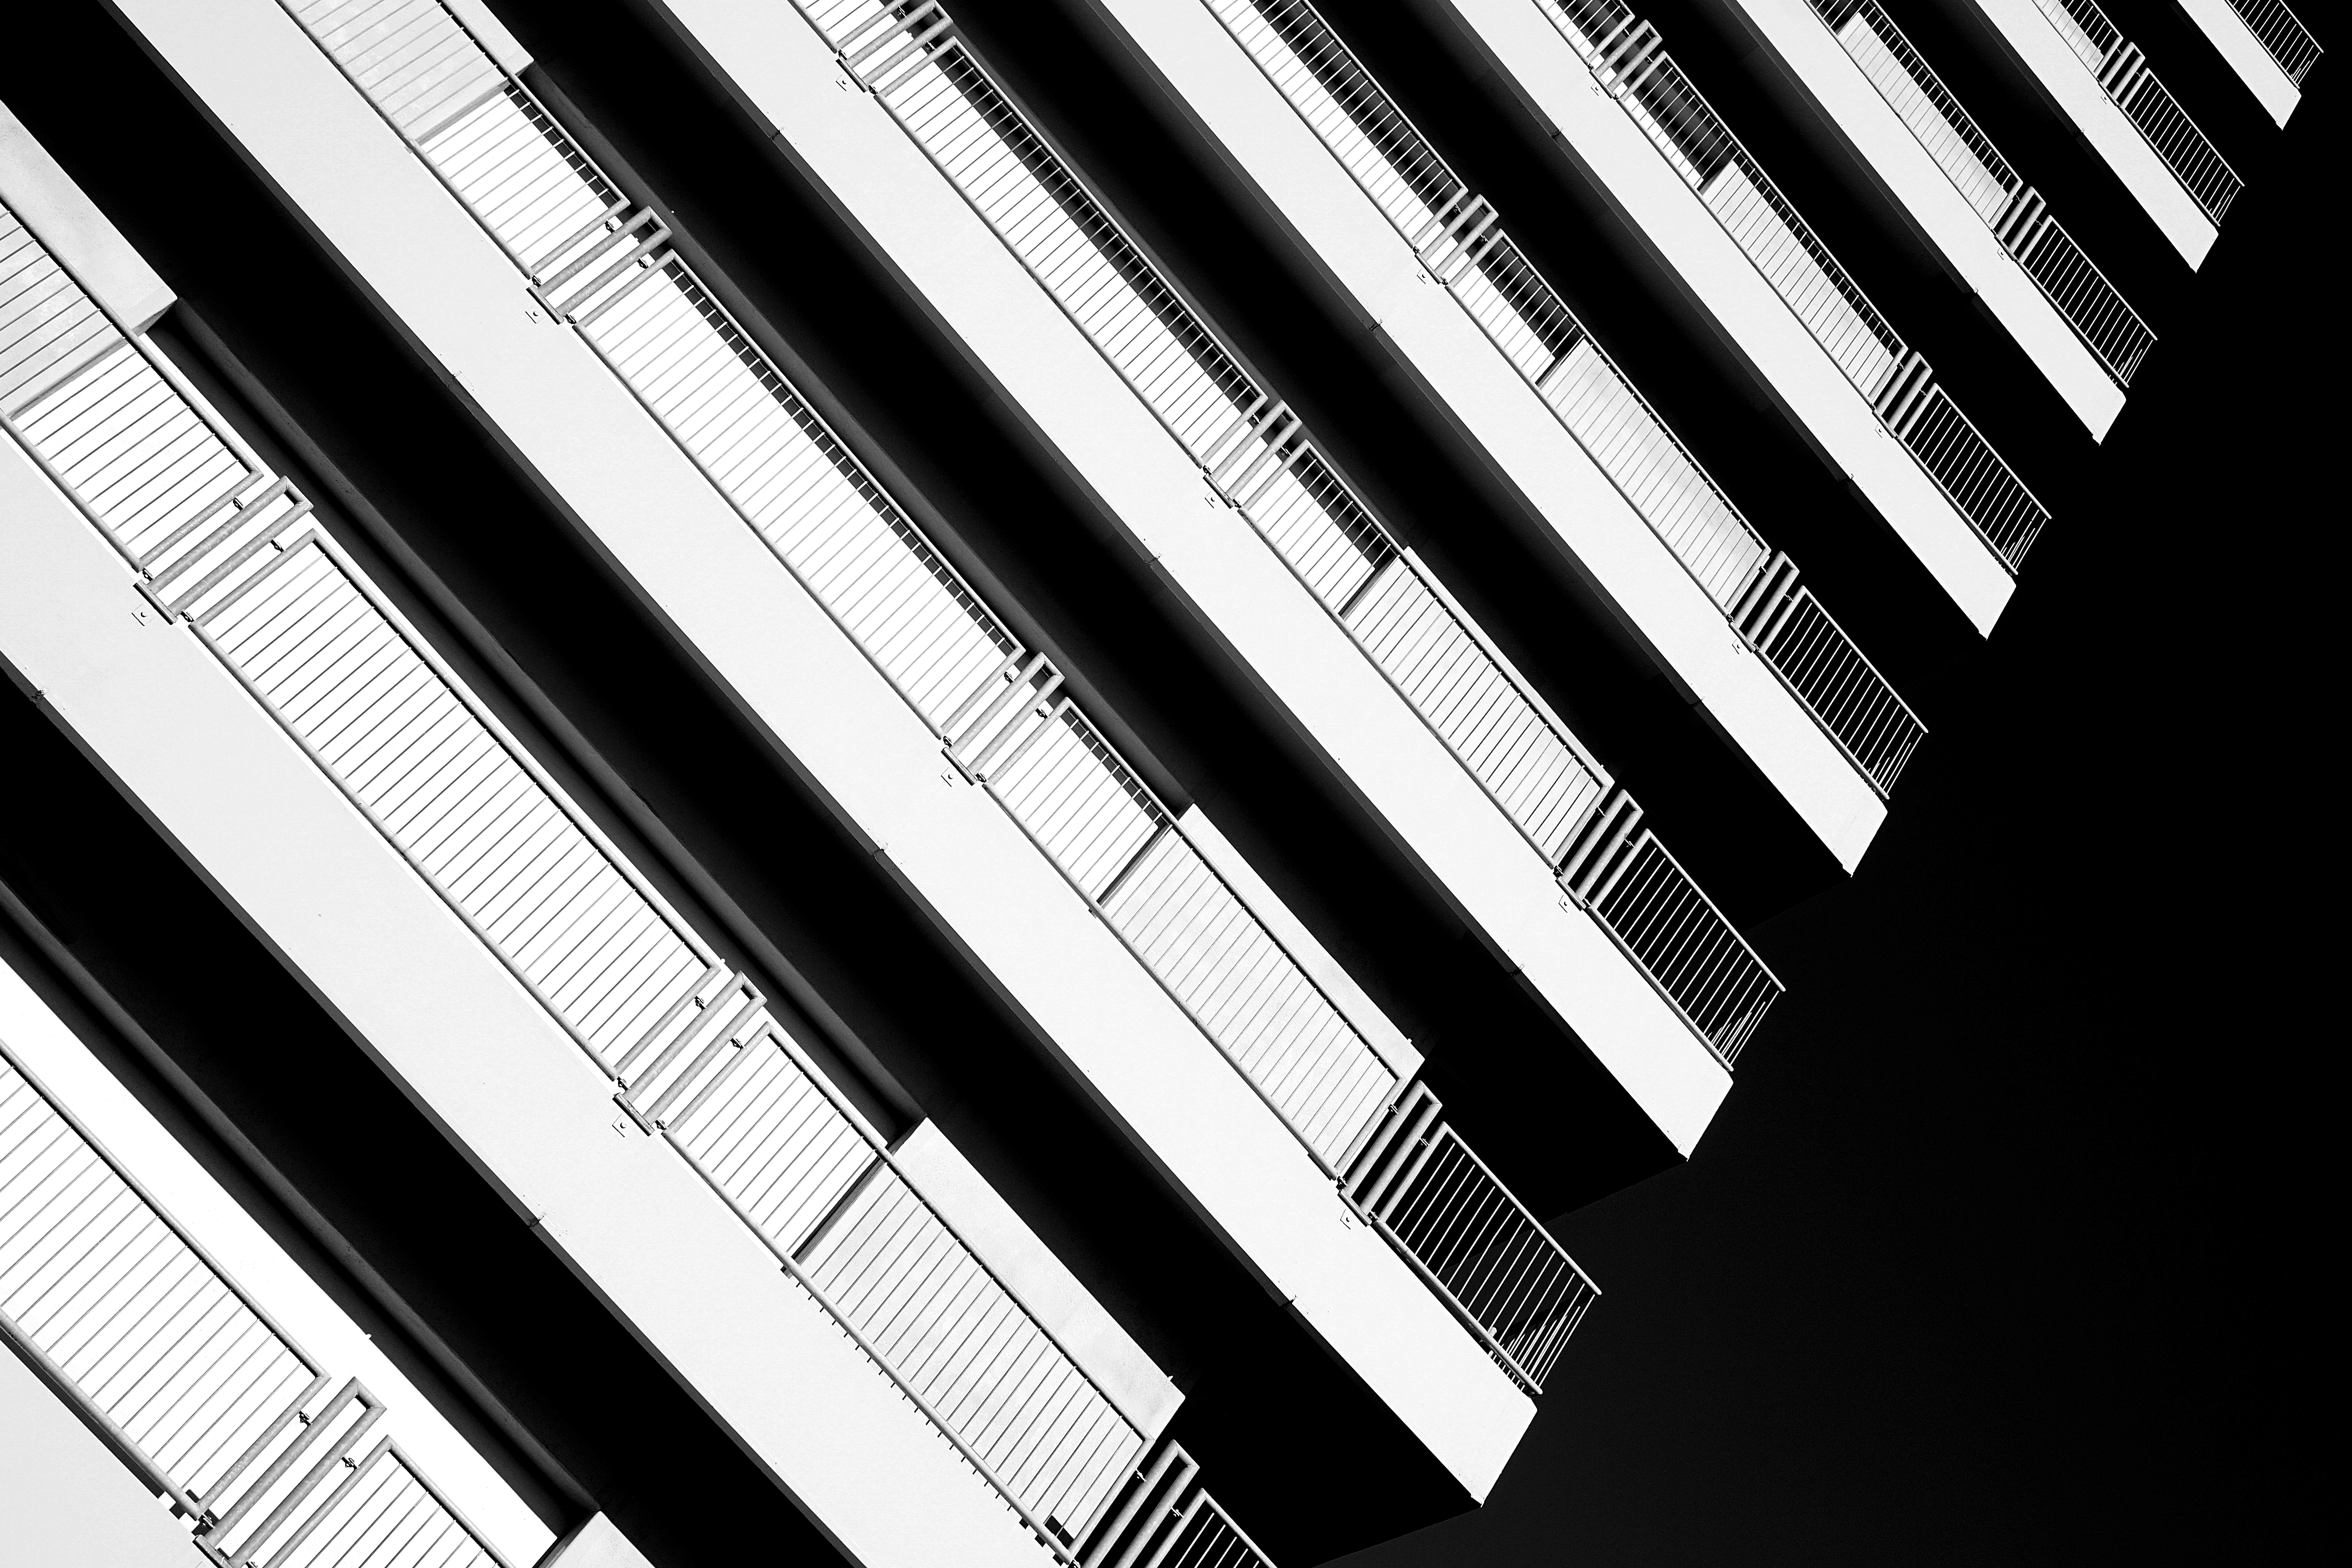
black and white, architecture, spiral, perspective, building, line, metal, black, monochrome, lighting, interior design, font, design, text, symmetry, balconies, monochrome photography, royalty free images